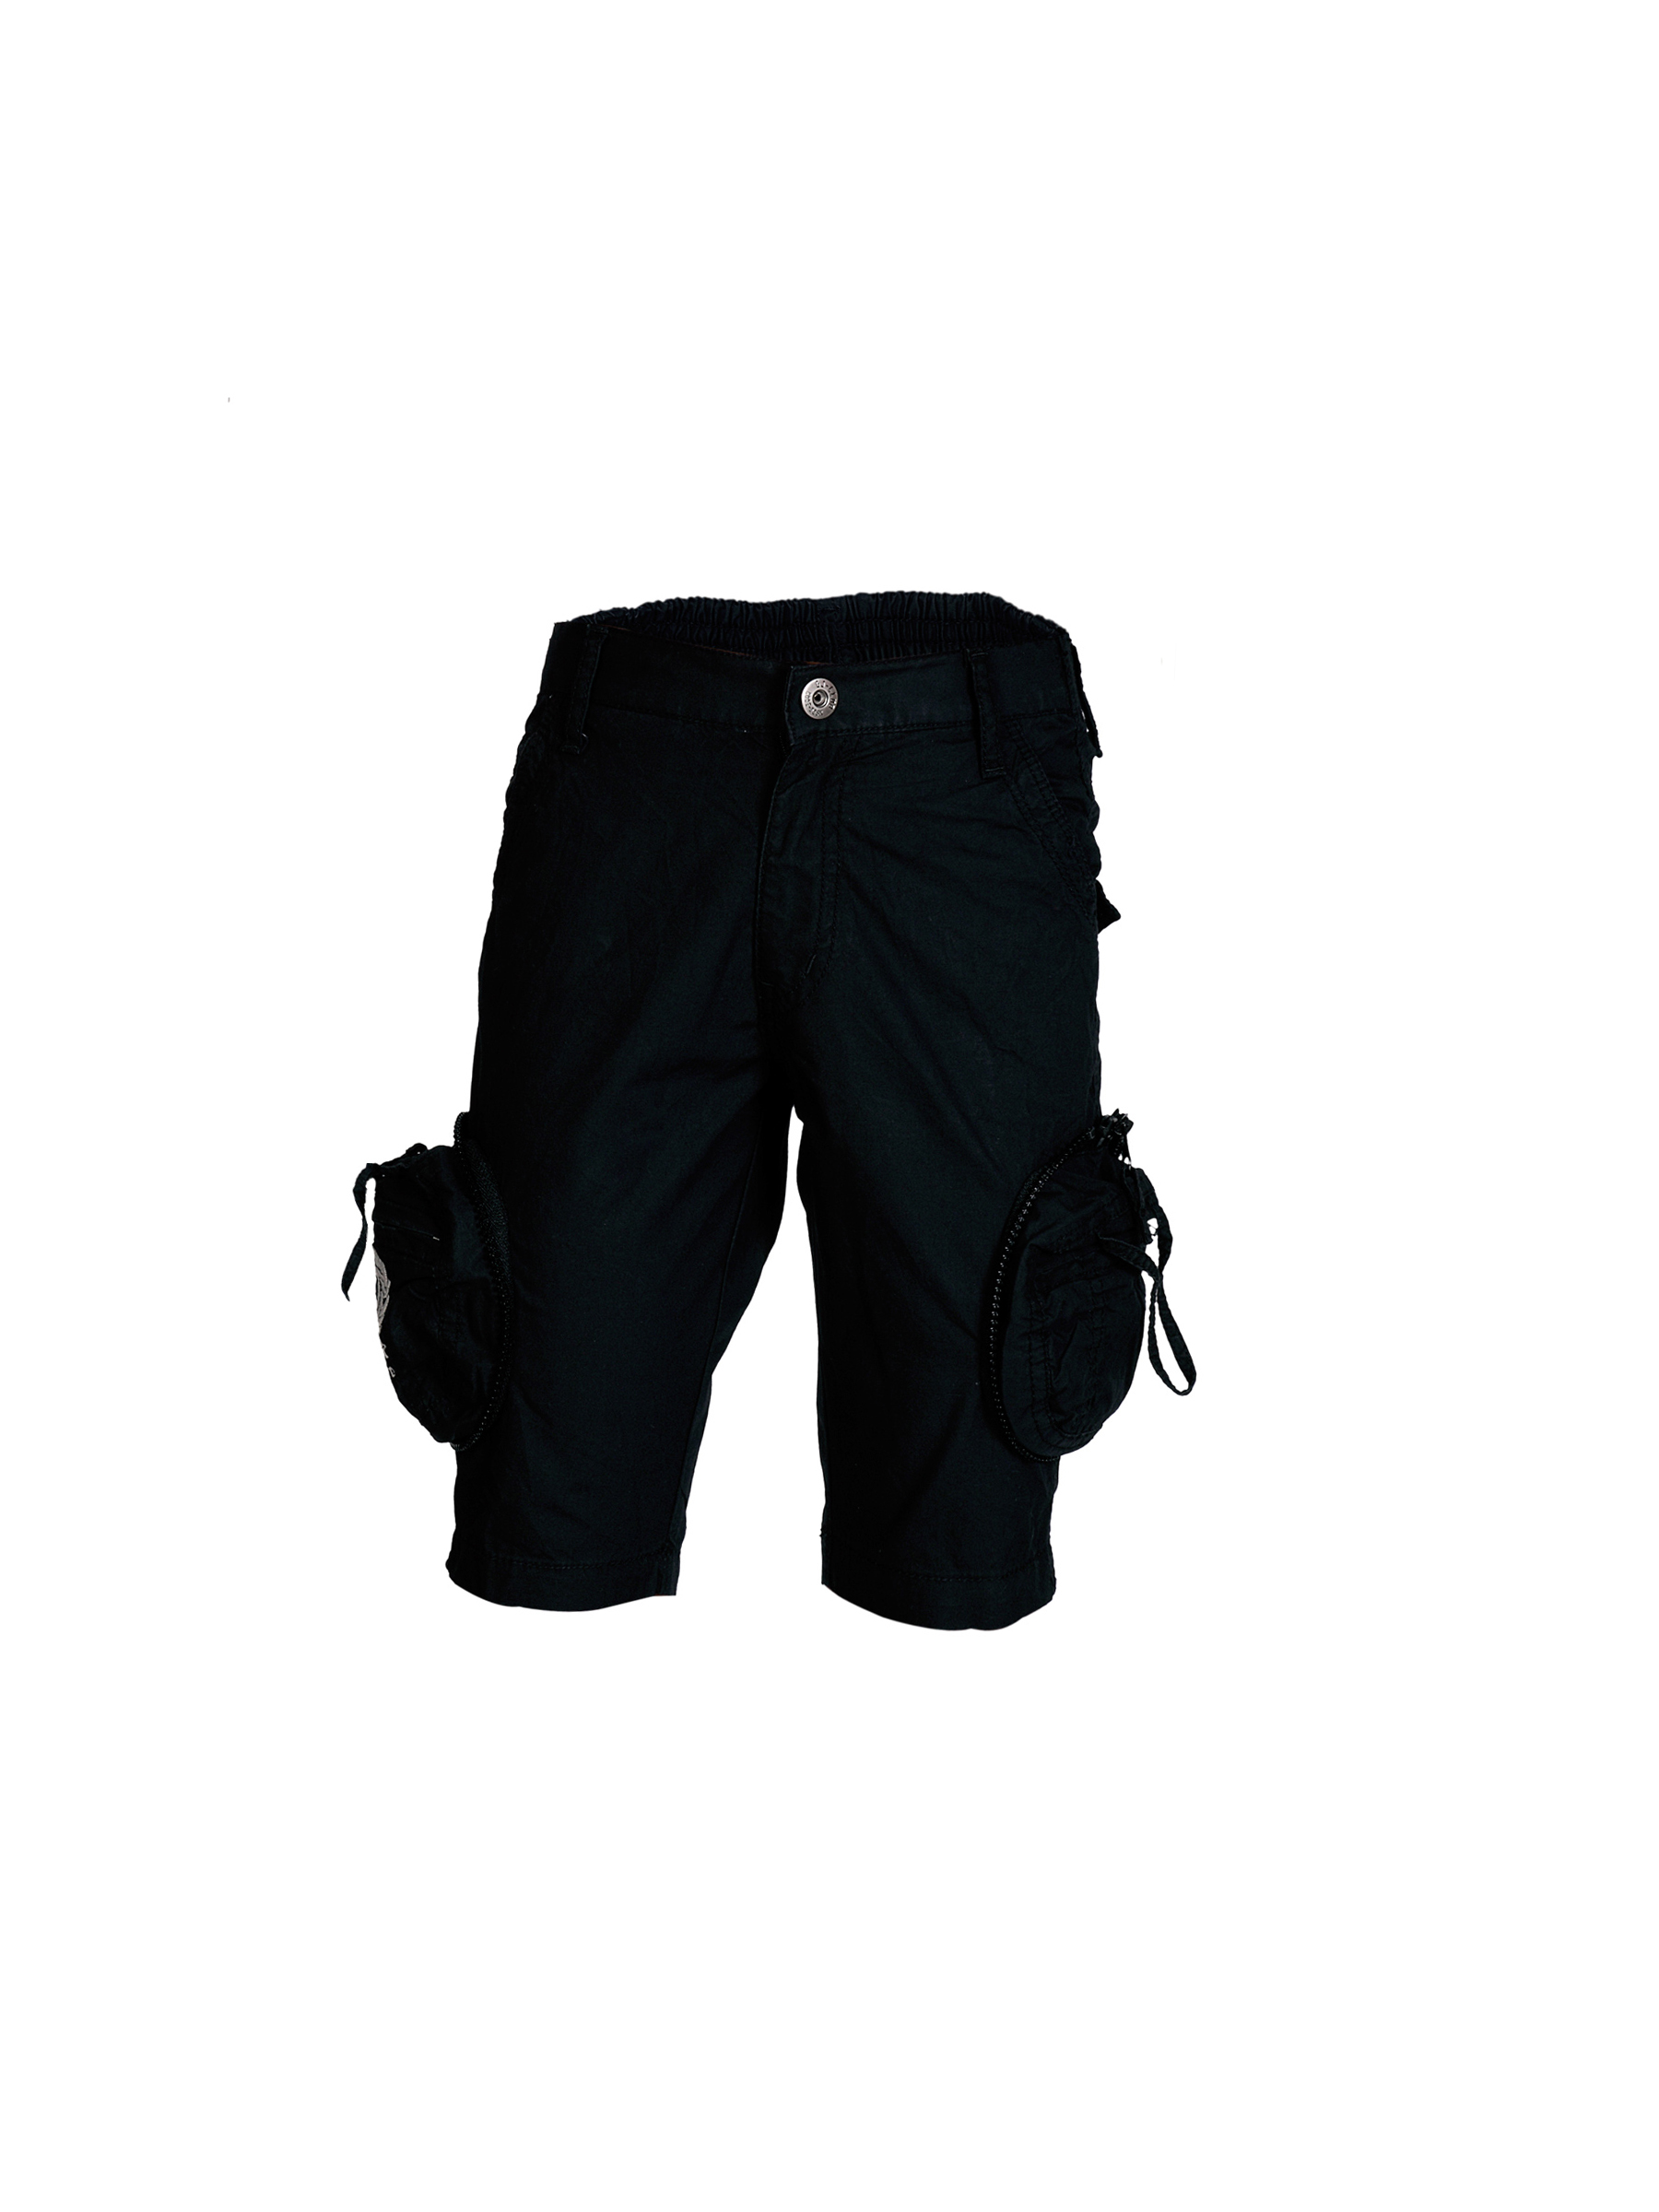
Gini and Jony Boys Customised Black Shorts
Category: Apparel / Bottomwear / Shorts
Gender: Boys
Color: Black
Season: Summer 2012
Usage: Casual